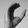
ASL letter: C